Shemot (parashah)

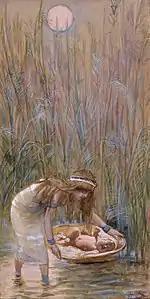
Moses Laid Amid the Flags (watercolor circa 1896–1902 by James Tissot)

Reading the words "And there "went" a man of the house of Levi" in Exodus 2:1, the Gemara asked where he went. Rav Judah bar Zebina taught that he followed the counsel of his daughter. A baraita taught that when Amram heard that Pharaoh had decreed (as reported in Exodus 1:22) that "every son that is born you shall cast into the river," Amram concluded that having children was in vain, he divorced his wife, and all the Israelite men followed suit and divorced their wives. But Amram's daughter told him that his decree was more severe than Pharaoh's, as Pharaoh's decree affected only sons, while Amram's decree affected both sons and daughters. Pharaoh's decree affected only this world, but Amram's decree deprived children of both this world and the world to come. And doubt existed whether Pharaoh's decree would be fulfilled, but because Amram was righteous, it was certain that his decree would be fulfilled. Persuaded by her arguments, Amram took back his wife, and the Israelite men followed suit and took back their wives. The Gemara thus asked why Exodus 2:1 reported that Amram "took to wife" Jochebed when it should have read that he took her back. Rav Judah bar Zebina taught that Amram remarried Jochebed as though it were their first marriage; he seated her in a sedan chair as was the custom for first brides, Aaron and Miriam danced before her, and the ministering angels called her (in the words of Psalm 113:9) "a joyful mother of children."